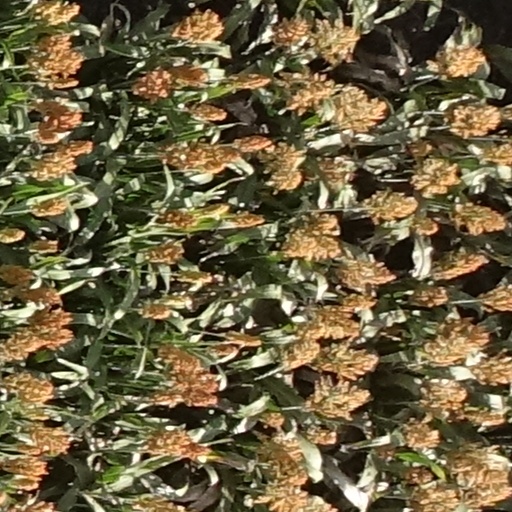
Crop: sorghum